Henrikh Mkhitaryan

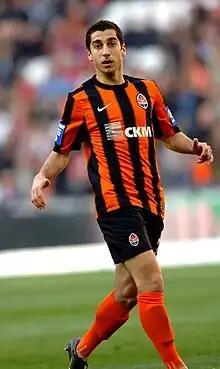
Mkhitaryan playing for Shakhtar Donetsk in 2011

In the 2011–12 season Shakhtar won the Premier League and the Ukrainian Cup. Mkhitaryan scored the third goal in a 4–0 win against Obolon Kyiv in his first league match of the season. On 4 March 2012, he scored the equalizing goal in a 1–1 draw with Dnipro Dnipropetrovsk. He scored the only goal in a cup victory over Metalurh Zaporizhya on 11 April 2012. On 6 May 2012, he played a part in Shakhtar's 2–1 extra time victory over his former team Metalurh Donetsk in the Ukrainian Cup Final, coming off after 62 minutes for Douglas Costa. In an online poll on Shakhtar Donetsk's official website, Mkhitaryan was voted as the best player of Shakhtar in 2011–12 Premier League season with about 38% of total votes. He scored 11 goals in 37 matches, including 10 goals in 26 league matches. Shakhtar retained the Premier League and the Ukrainian Cup in the 2011–12 season.